Nadya Rusheva

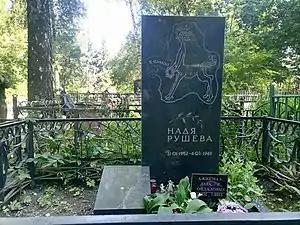
Grave of Nadya Rusheva and her father at Pokrov Cemetery

She died from a brain haemorrhage resulting from a congenital defect of the cerebral arteries on 6 March 1969. Nadya was buried at Pokrov Cemetery in Moscow.